Q74 (New York City bus, 1940–2010)

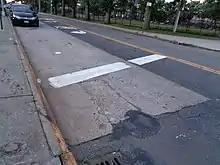
The former second-to-last stop on the Q74 route, at Vleigh Place and Union Turnpike.

What would become the Q74 began service on October 14, 1940, operated by the North Shore Bus Company between Queens Boulevard in Kew Gardens and Roosevelt Avenue in Flushing as a third branch of the . On October 28, this service was combined with North Shore's Bronx–Flushing–World's Fair Line, running between Kew Gardens and West Farms, Bronx as the Q44. By December of that year the service was split; the Q44 Bronx–Flushing–Jamaica service (the main Q44 branch) ran between Jamaica and the Bronx, while the Q44 Kew Gardens/Vleigh Place service ran between Union Turnpike Station and Jewel Avenue in Kew Gardens Hills. It was variously known as the Vleigh Place Branch of the , the Vleigh Place Shuttle, the Q44 shuttle, or the Q44A shuttle. By 1942, the Q44 Vleigh Place route was cut back to Jewel Avenue. On May 29, 1943, the Q44 Vleigh Place Branch was temporarily discontinued due to a gas shortage due to World War II. On May 20, 1946, the route was extended from Jewel Avenue to the Flushing–Main Street terminal at Roosevelt Avenue. The route was truncated back to Jewel Avenue on January 27, 1947. That year, North Shore Bus would be taken over by the New York City Board of Transportation (later the New York City Transit Authority), making the bus route city operated. Under city operation, the bus kept its existing route.